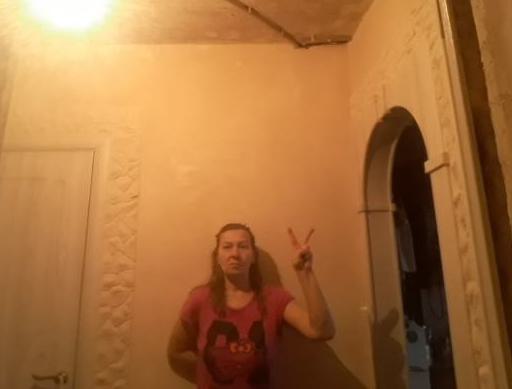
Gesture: peace